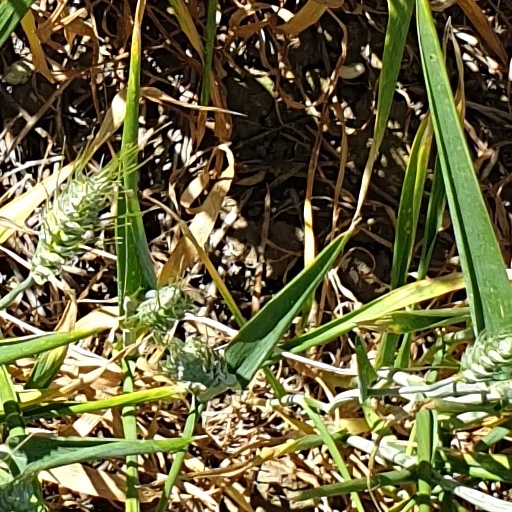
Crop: wheat